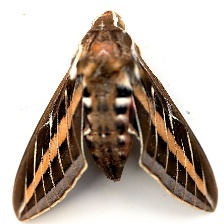
Species: WHITE LINED SPHINX MOTH